Ilyushin Il-38

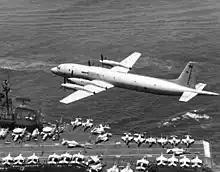
An IL-38 May passing low over USS Midway on 18 May 1979

The Il-38 was operated by units in the Soviet Northern, Pacific and Baltic fleets. In March 1968 a squadron of Il-38s deployed to Cairo in Egypt, flown by Soviet crews but in Egyptian markings, until withdrawn in 1972. Il-38s continued to deploy overseas through the Cold War, flying from Aden in South Yemen, Asmara in what was then Ethiopia, Libya and Syria. Two Il-38s were attacked on the ground in a commando raid and at least one was destroyed by Eritrean People's Liberation Front fighters in 1984 at Asmara. After the Cold War and the breakup of the Soviet Union, Il-38s continue in service with the Russian Navy's Arctic and Pacific Fleets.